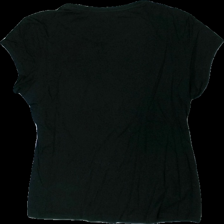
View: back
Type: T-shirt
Category: Ladies
Brand: Zara
Colors: Black
Material: 100% cotton
Pattern: Glitter
Cut: Tight
Size: XL
Season: All
Price range: <50
Recommended usage: Export
Comment: washed out